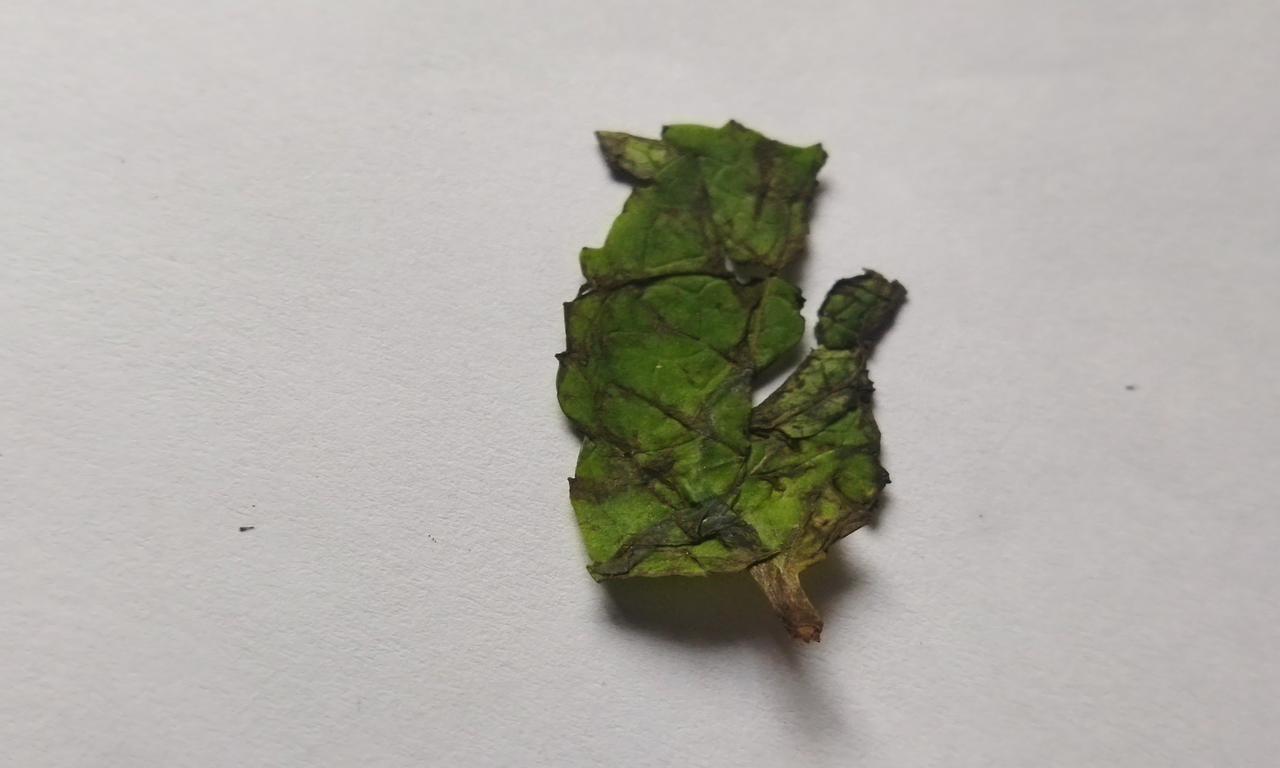
Label: Spoiled